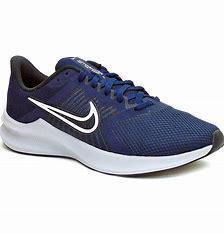
Brand: Nike
Model: Downshifter 11